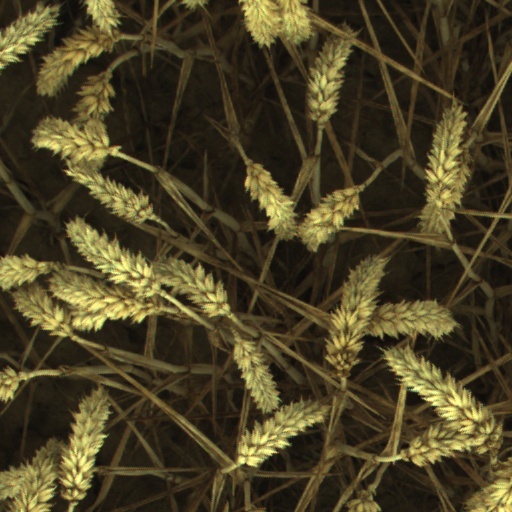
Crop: wheat